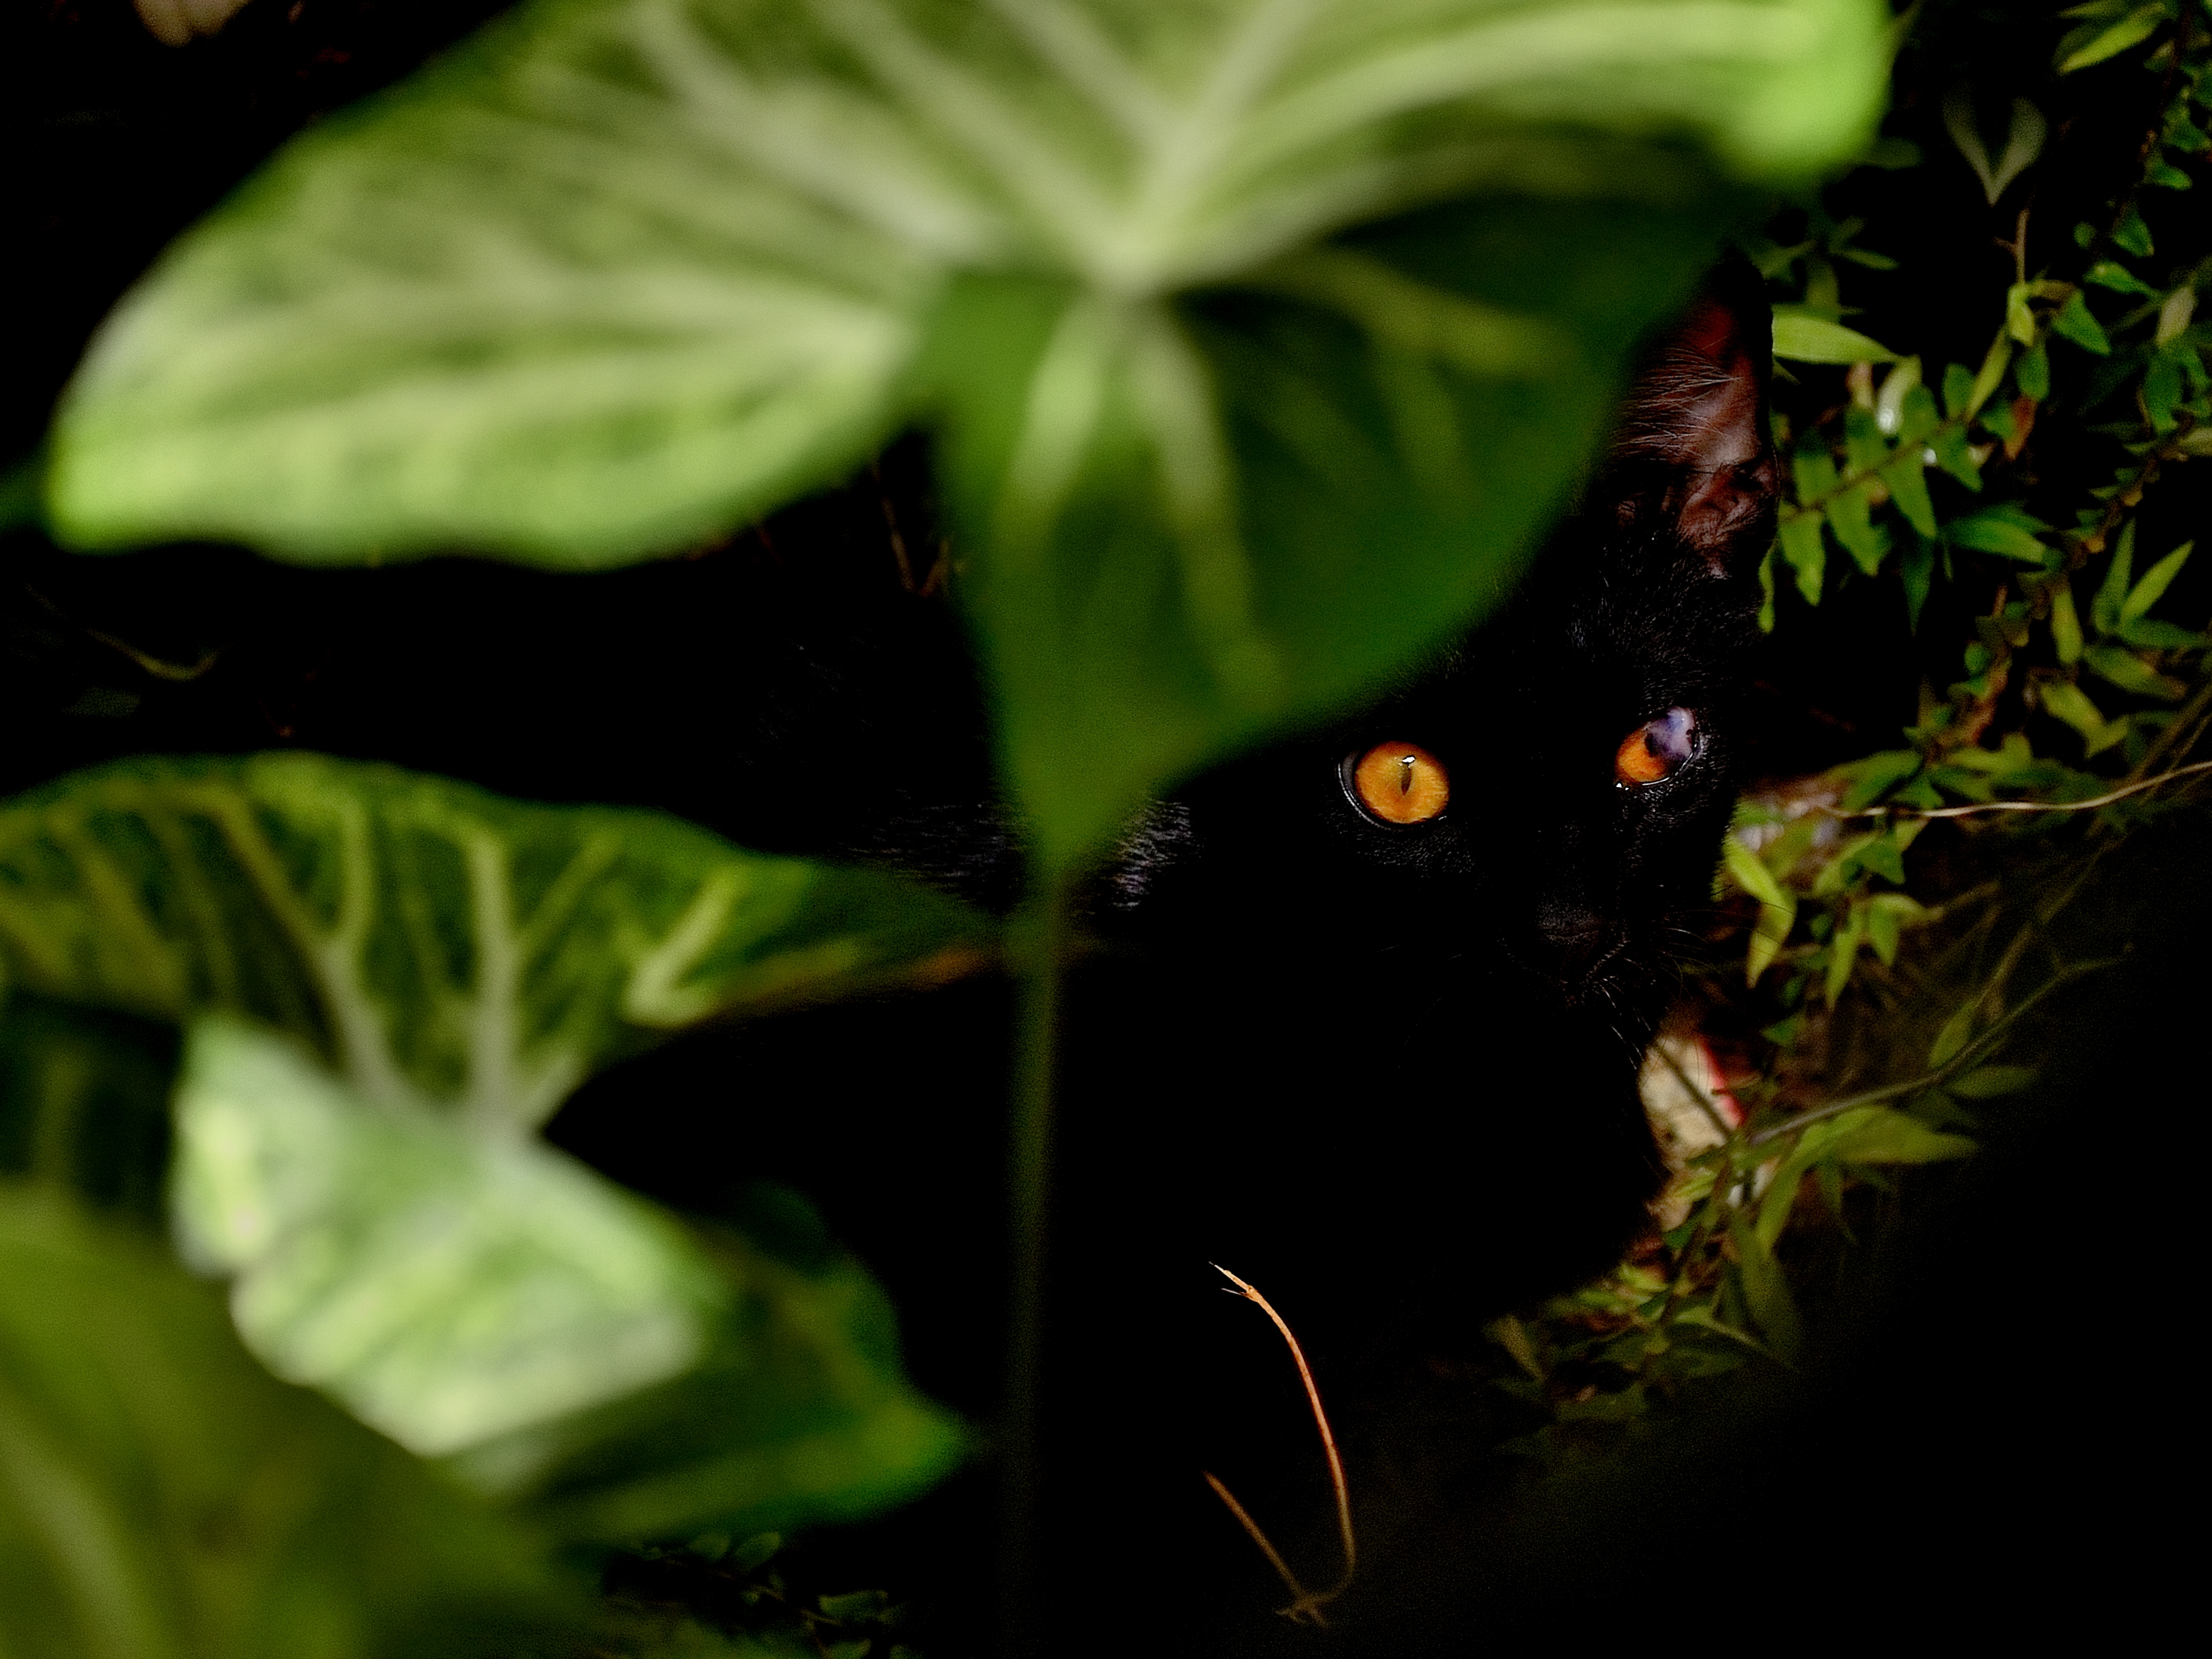
nature, leaf, flower, wildlife, green, jungle, insect, flora, fauna, rainforest, tropics, macro photography